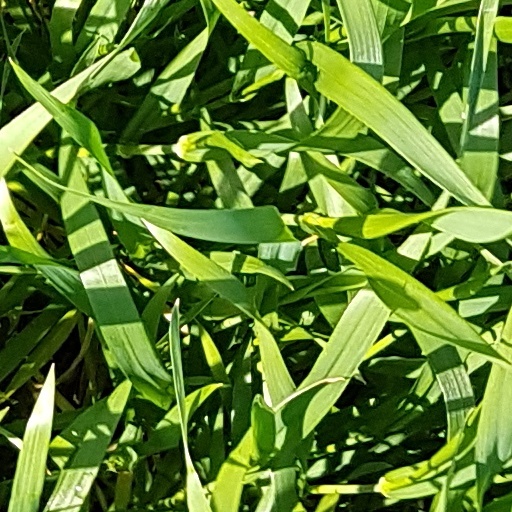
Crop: wheat